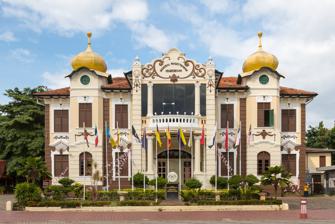
Building: Proclamation of Independence Memorial
Country: Malaysia
Year built: 1912
Museum in Melaka City, Melaka, Malaysia Proclamation of Independence Memorial Memorial Pengisytiharan Kemerdekaan Established 31 August 1985 Location Melaka City , Melaka , Malaysia Coordinates 2°11′30.8″N 102°15′03.2″E / 2.191889°N 102.250889°E / 2.191889; 102.250889 Type museum The Proclamation of Independence Memorial ( Malay : Memorial Pengisytiharan Kemerdekaan ) is a museum in Melaka City , Melaka , Malaysia . History The memorial building was established in 1912. The building used to house the Malacca Club which was used as the social centre of the British people in British Malaya . The memorial was set up and officiated by former Prime Minister Tunku Abdul Rahman on 31 August 1985, 28 years after the independence of the country. Architecture The museum is housed in an elegant Dutch colonial mansion. The two golden onion domes located at the top of the building embellish the stark white stucco. Exhibitions The memorial exhibits records and photos of the early era of Malay Sultanate . It also displays the journey of Malaysia from independence and its modern development. See also List of museums in Malaysia List of tourist attractions in Melaka References